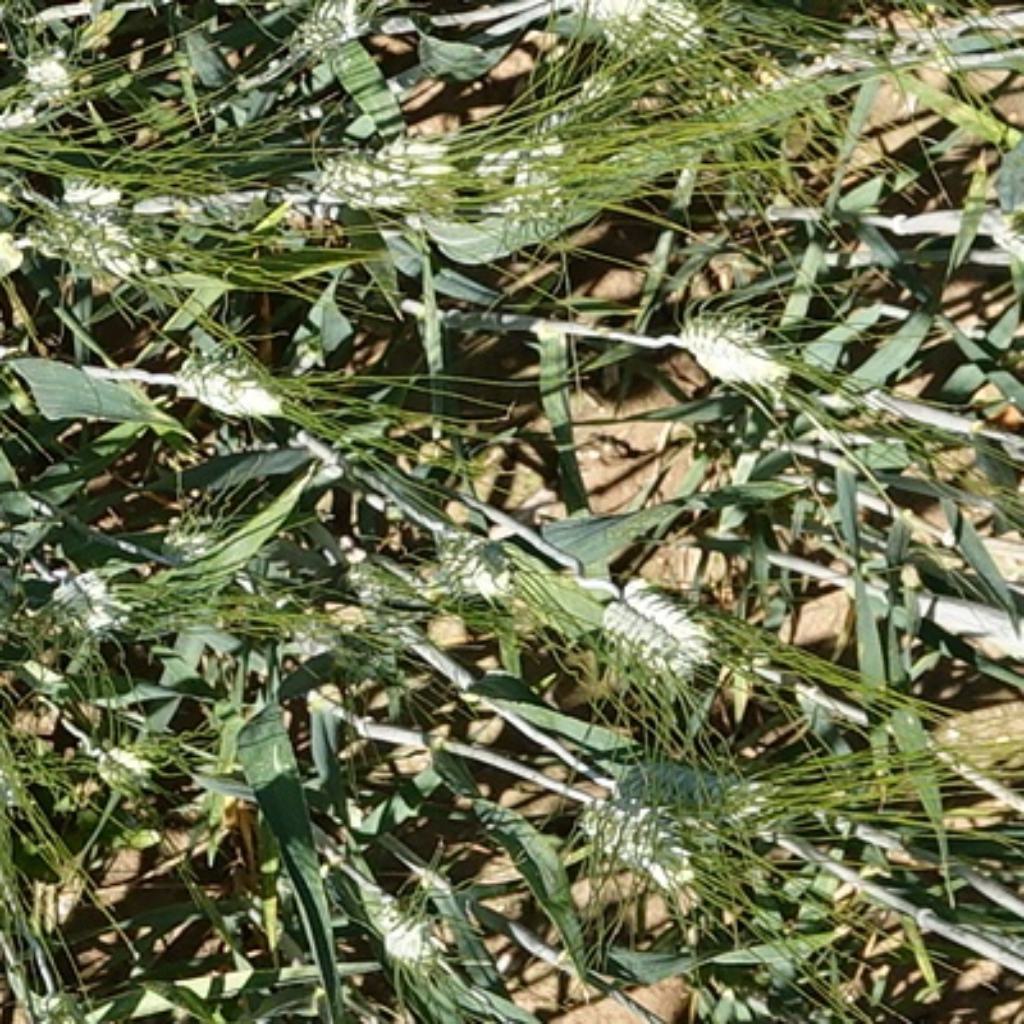
Country: France
Location: Gréoux
Wheat development stage: Filling